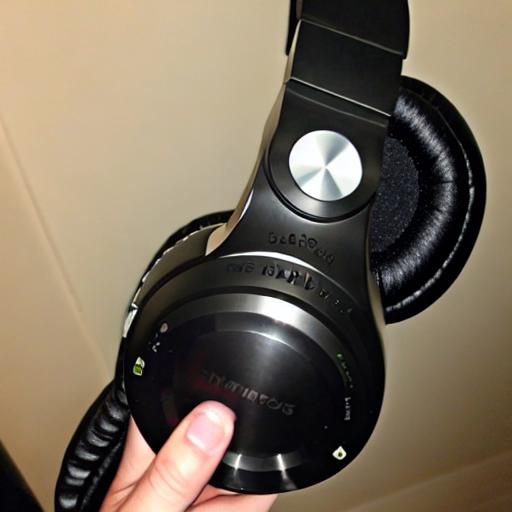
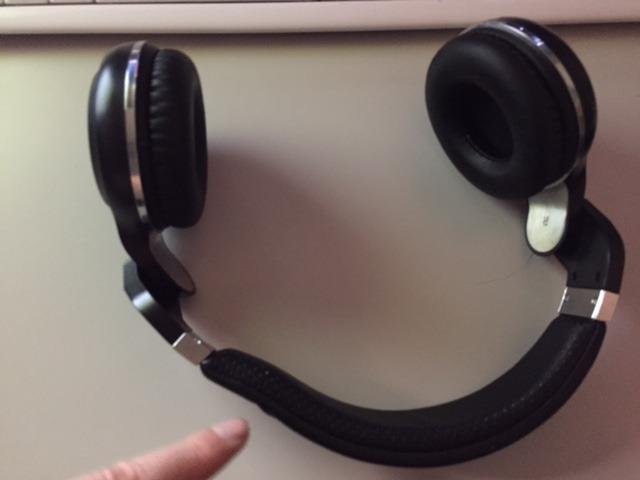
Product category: headphones
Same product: no